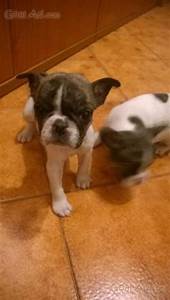
Label: dog